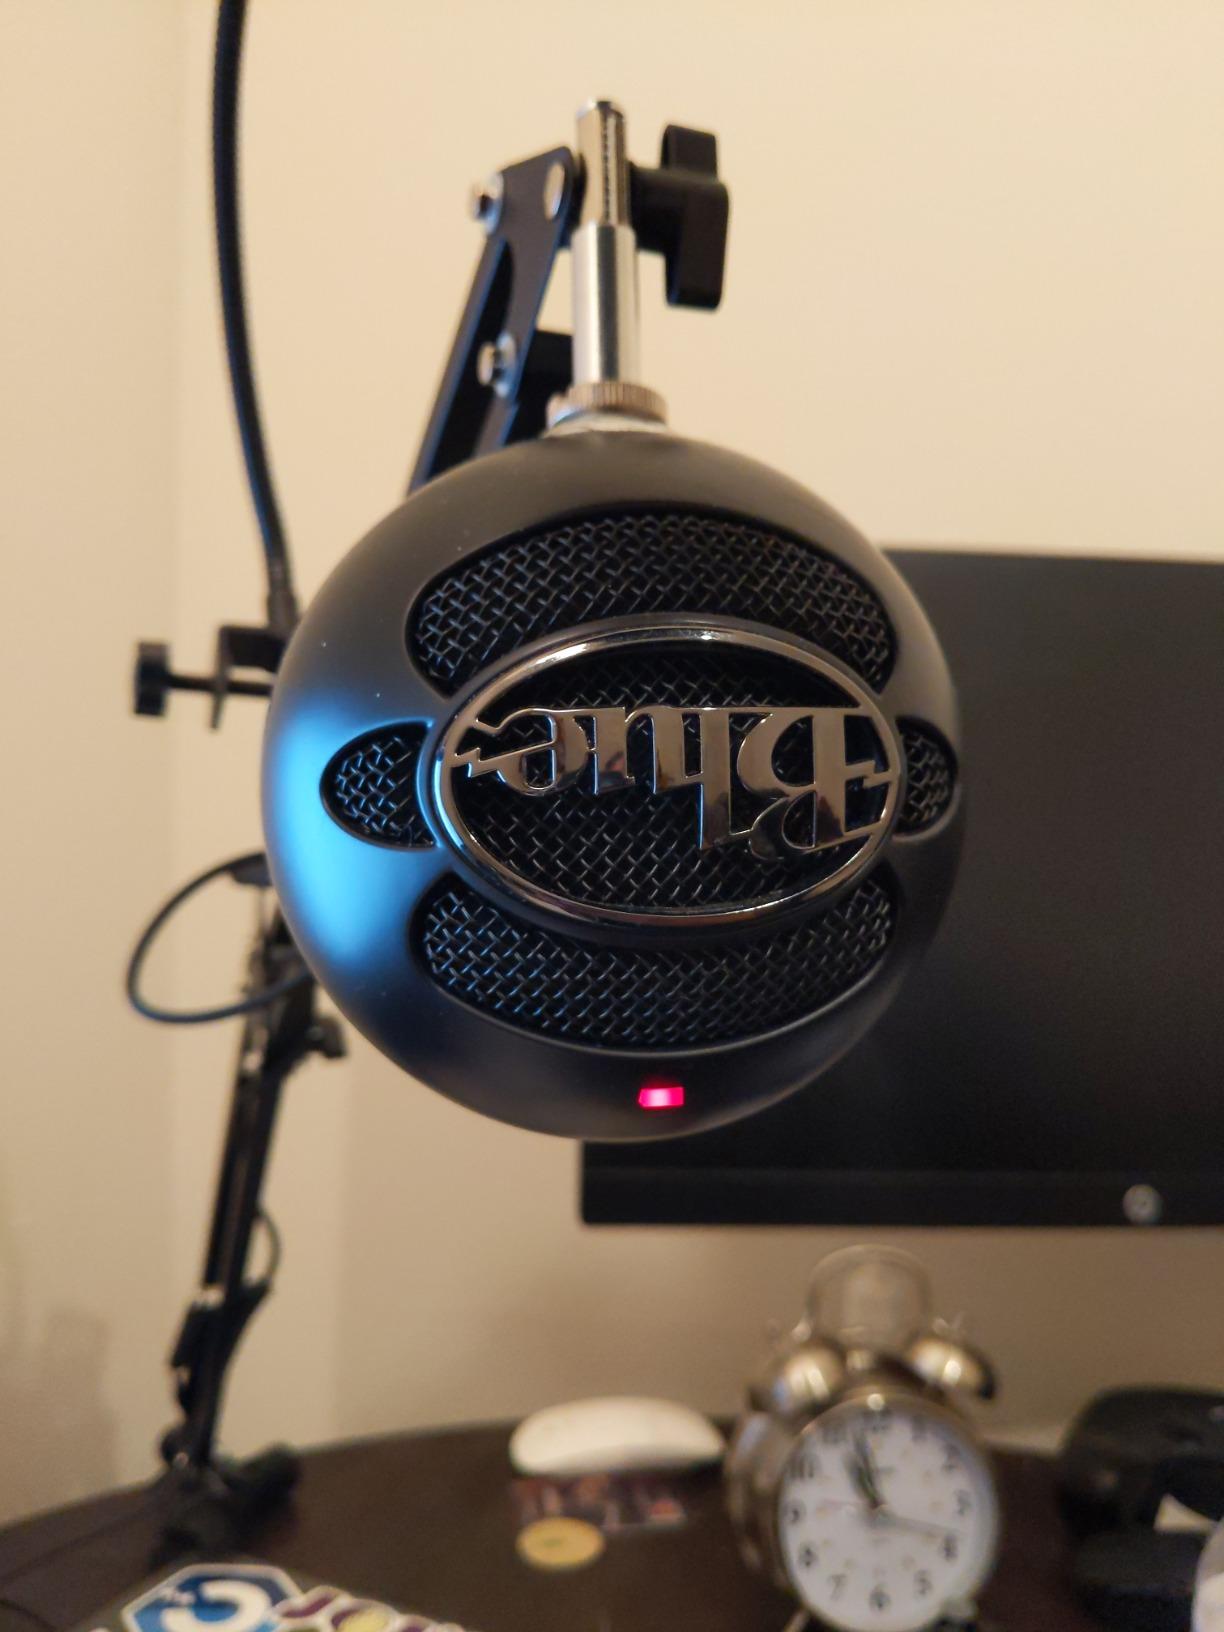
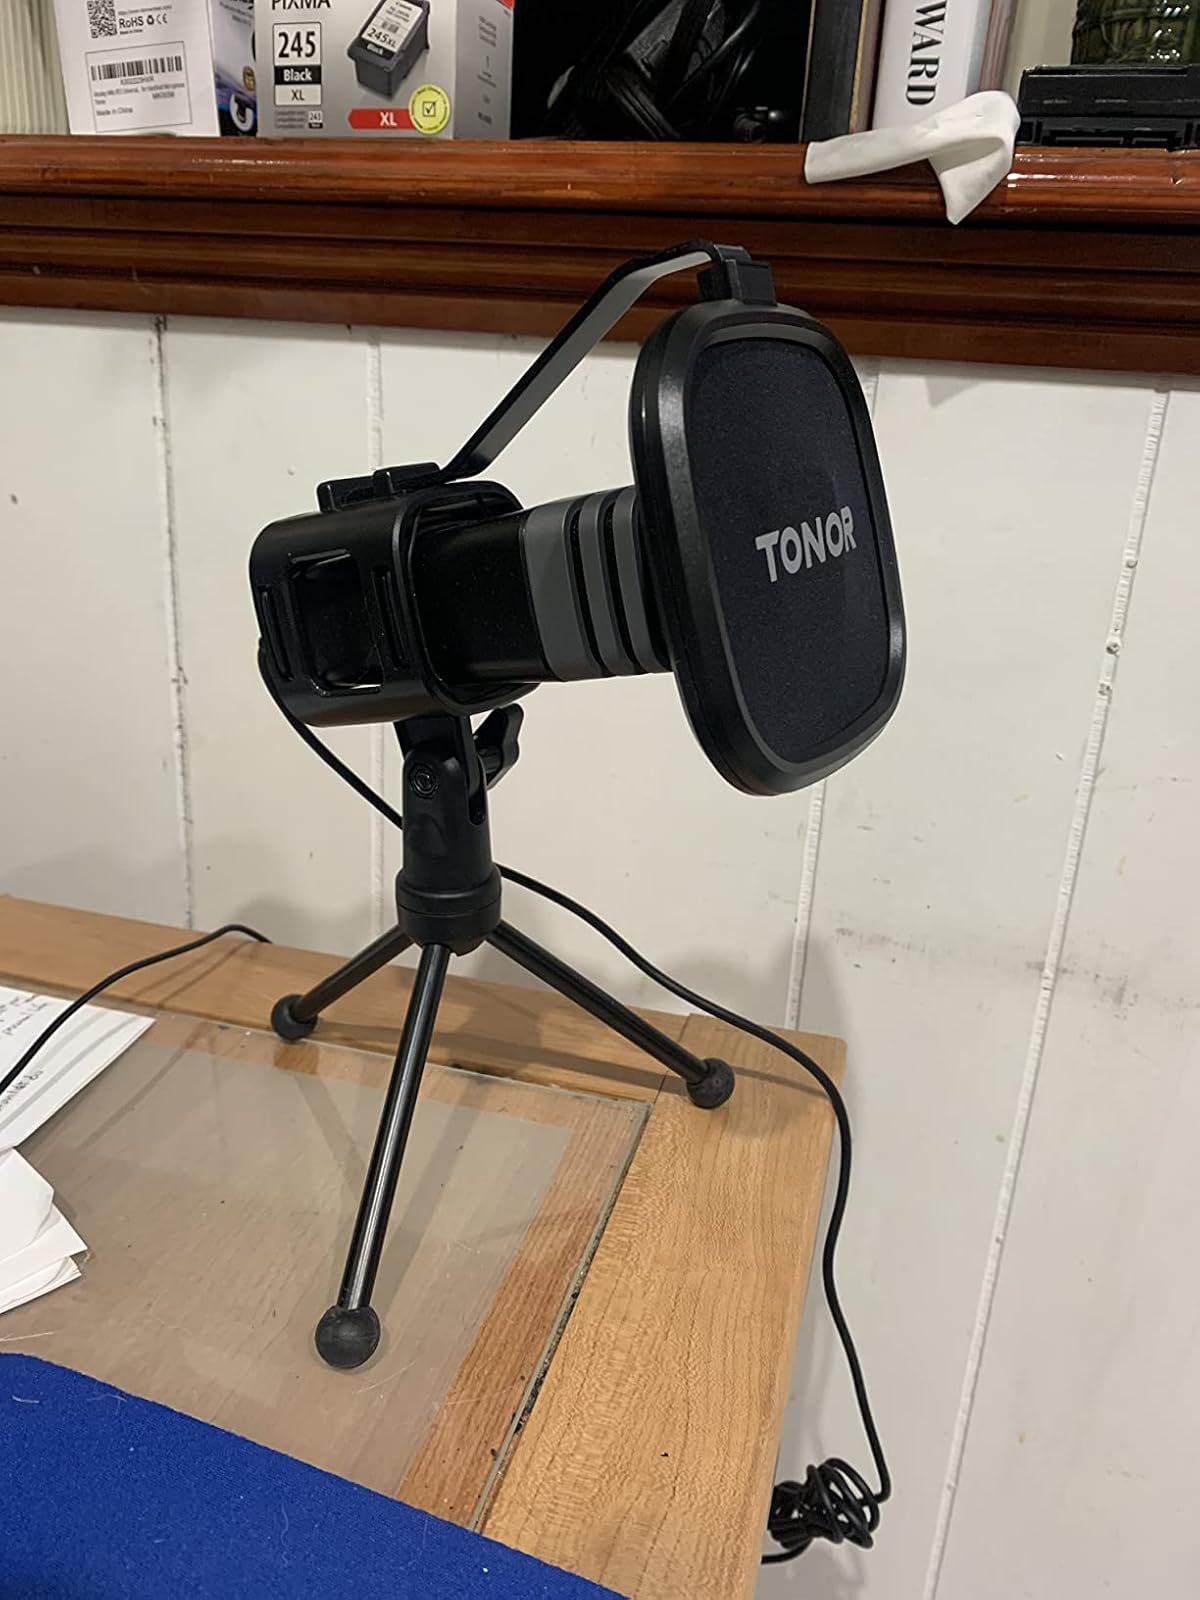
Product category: microphone
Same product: no